John Van Buskirk Farm House

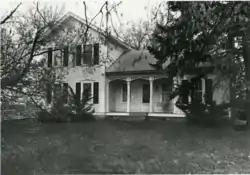

The John Van Buskirk Farm House is a single-family home located at 7348 Coldwater Road in Davison, Michigan. It was listed on the National Register of Historic Places in 1983.